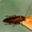
Label: cockroach